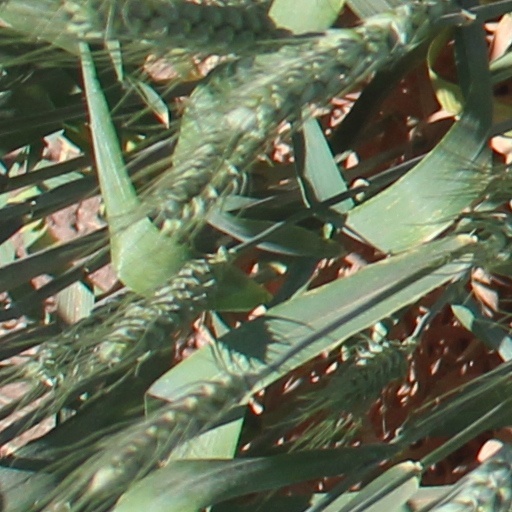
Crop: wheat